Catholic Church in China

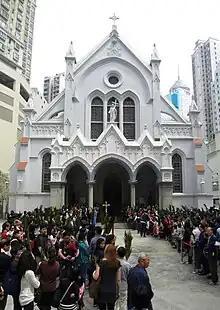
Cathedral of the Immaculate Conception in Hong Kong

The number of Catholics is hard to estimate because of the large number of Christians who do not affiliate with either of the two state-approved denominations.